Battery electric vehicle

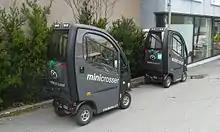
Electric vehicles for the disabled, in Årdalstangen, Norway

Special-purpose vehicles come in a wide range of types, ranging from relatively common ones such as golf carts, things like electric golf trolleys, milk floats, all-terrain vehicles, neighborhood electric vehicles, and a wide range of other devices. Certain manufacturers specialize in electric-powered "in plant" work machines.